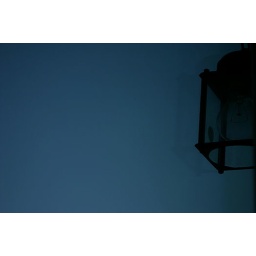
in my backyard outside the sliding glass door